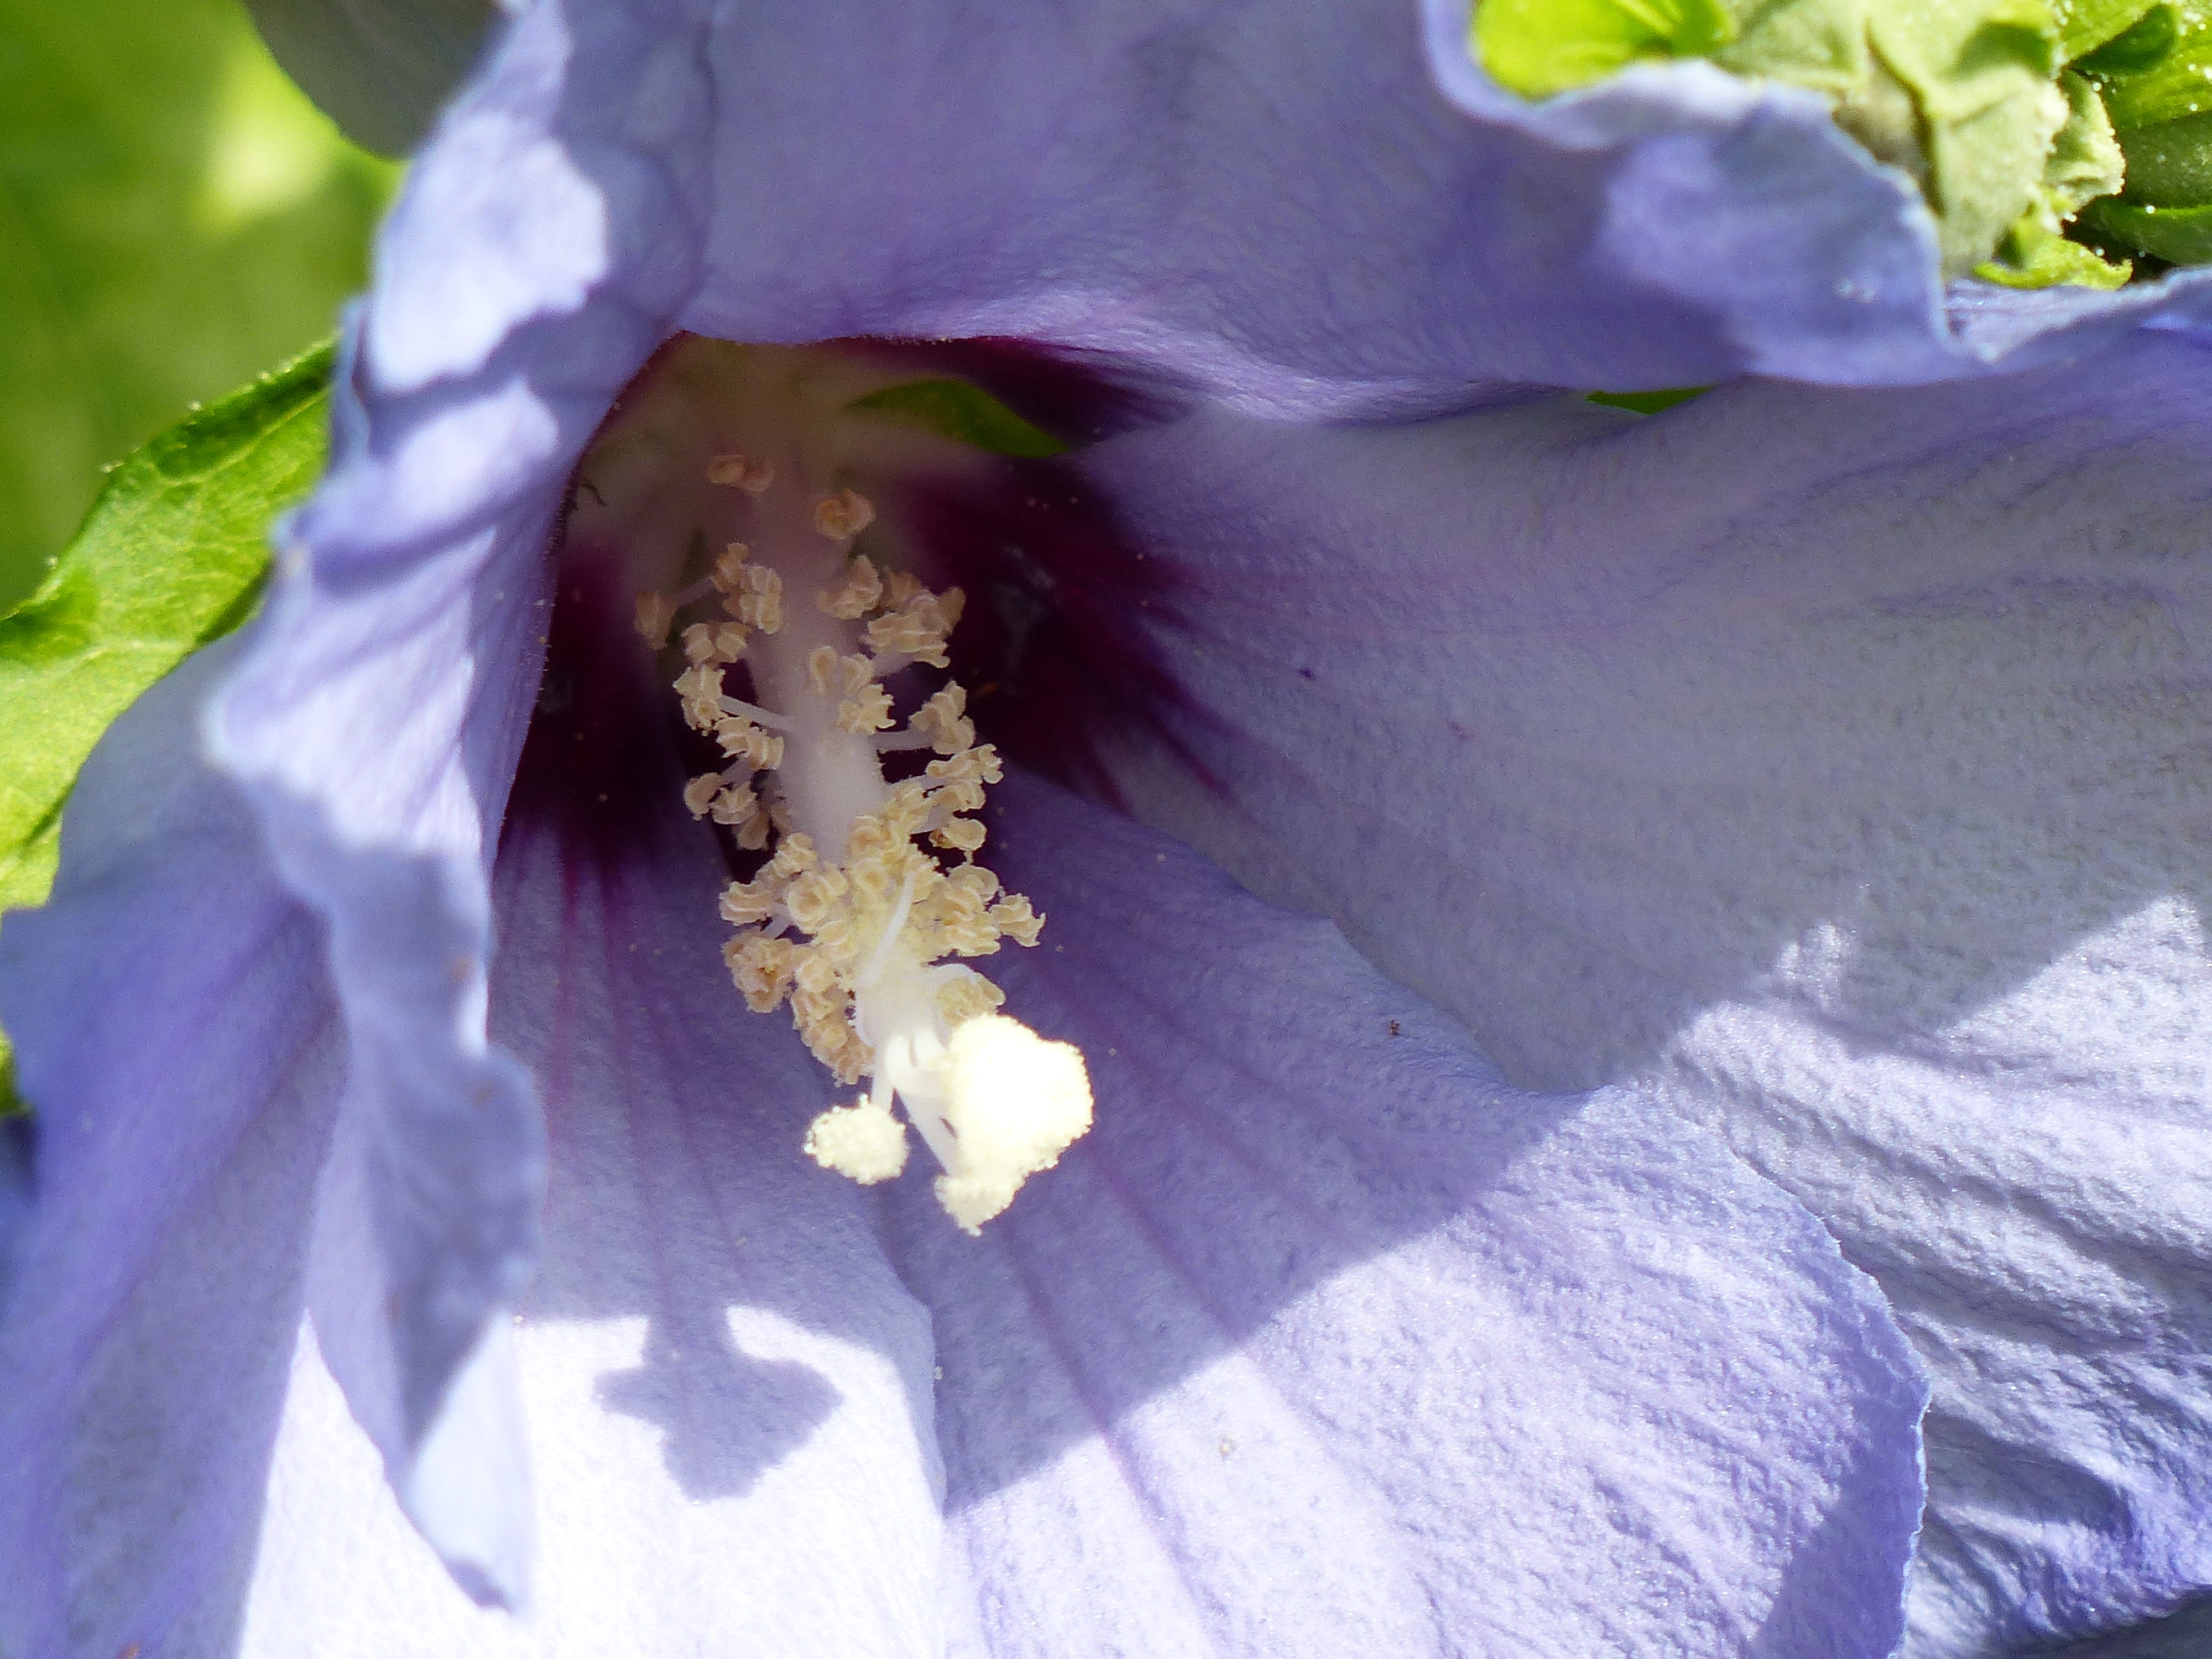
blossom, plant, leaf, flower, purple, petal, blue, flora, flowers, close up, petals, eye, stamen, bee, macro photography, flowering plant, mallow, land plant